Slow Step

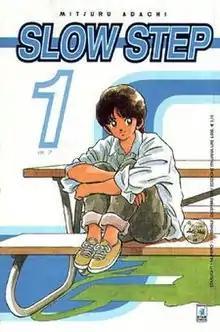
Volume 1 of "Slow Step", featuring Minatsu Nakazato.

is a romantic comedy boxing and softball manga by Mitsuru Adachi. It was serialized by Shogakukan in the shōjo manga magazine "Ciao" from September 1986 through March 1991, and collected in seven tankōbon volumes. In 1991, it was adapted as a five-episode OVA. The anime version has some differences from the manga, including the ending.